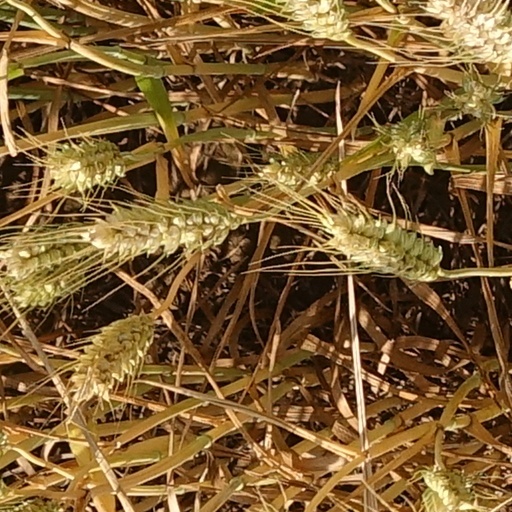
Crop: wheat